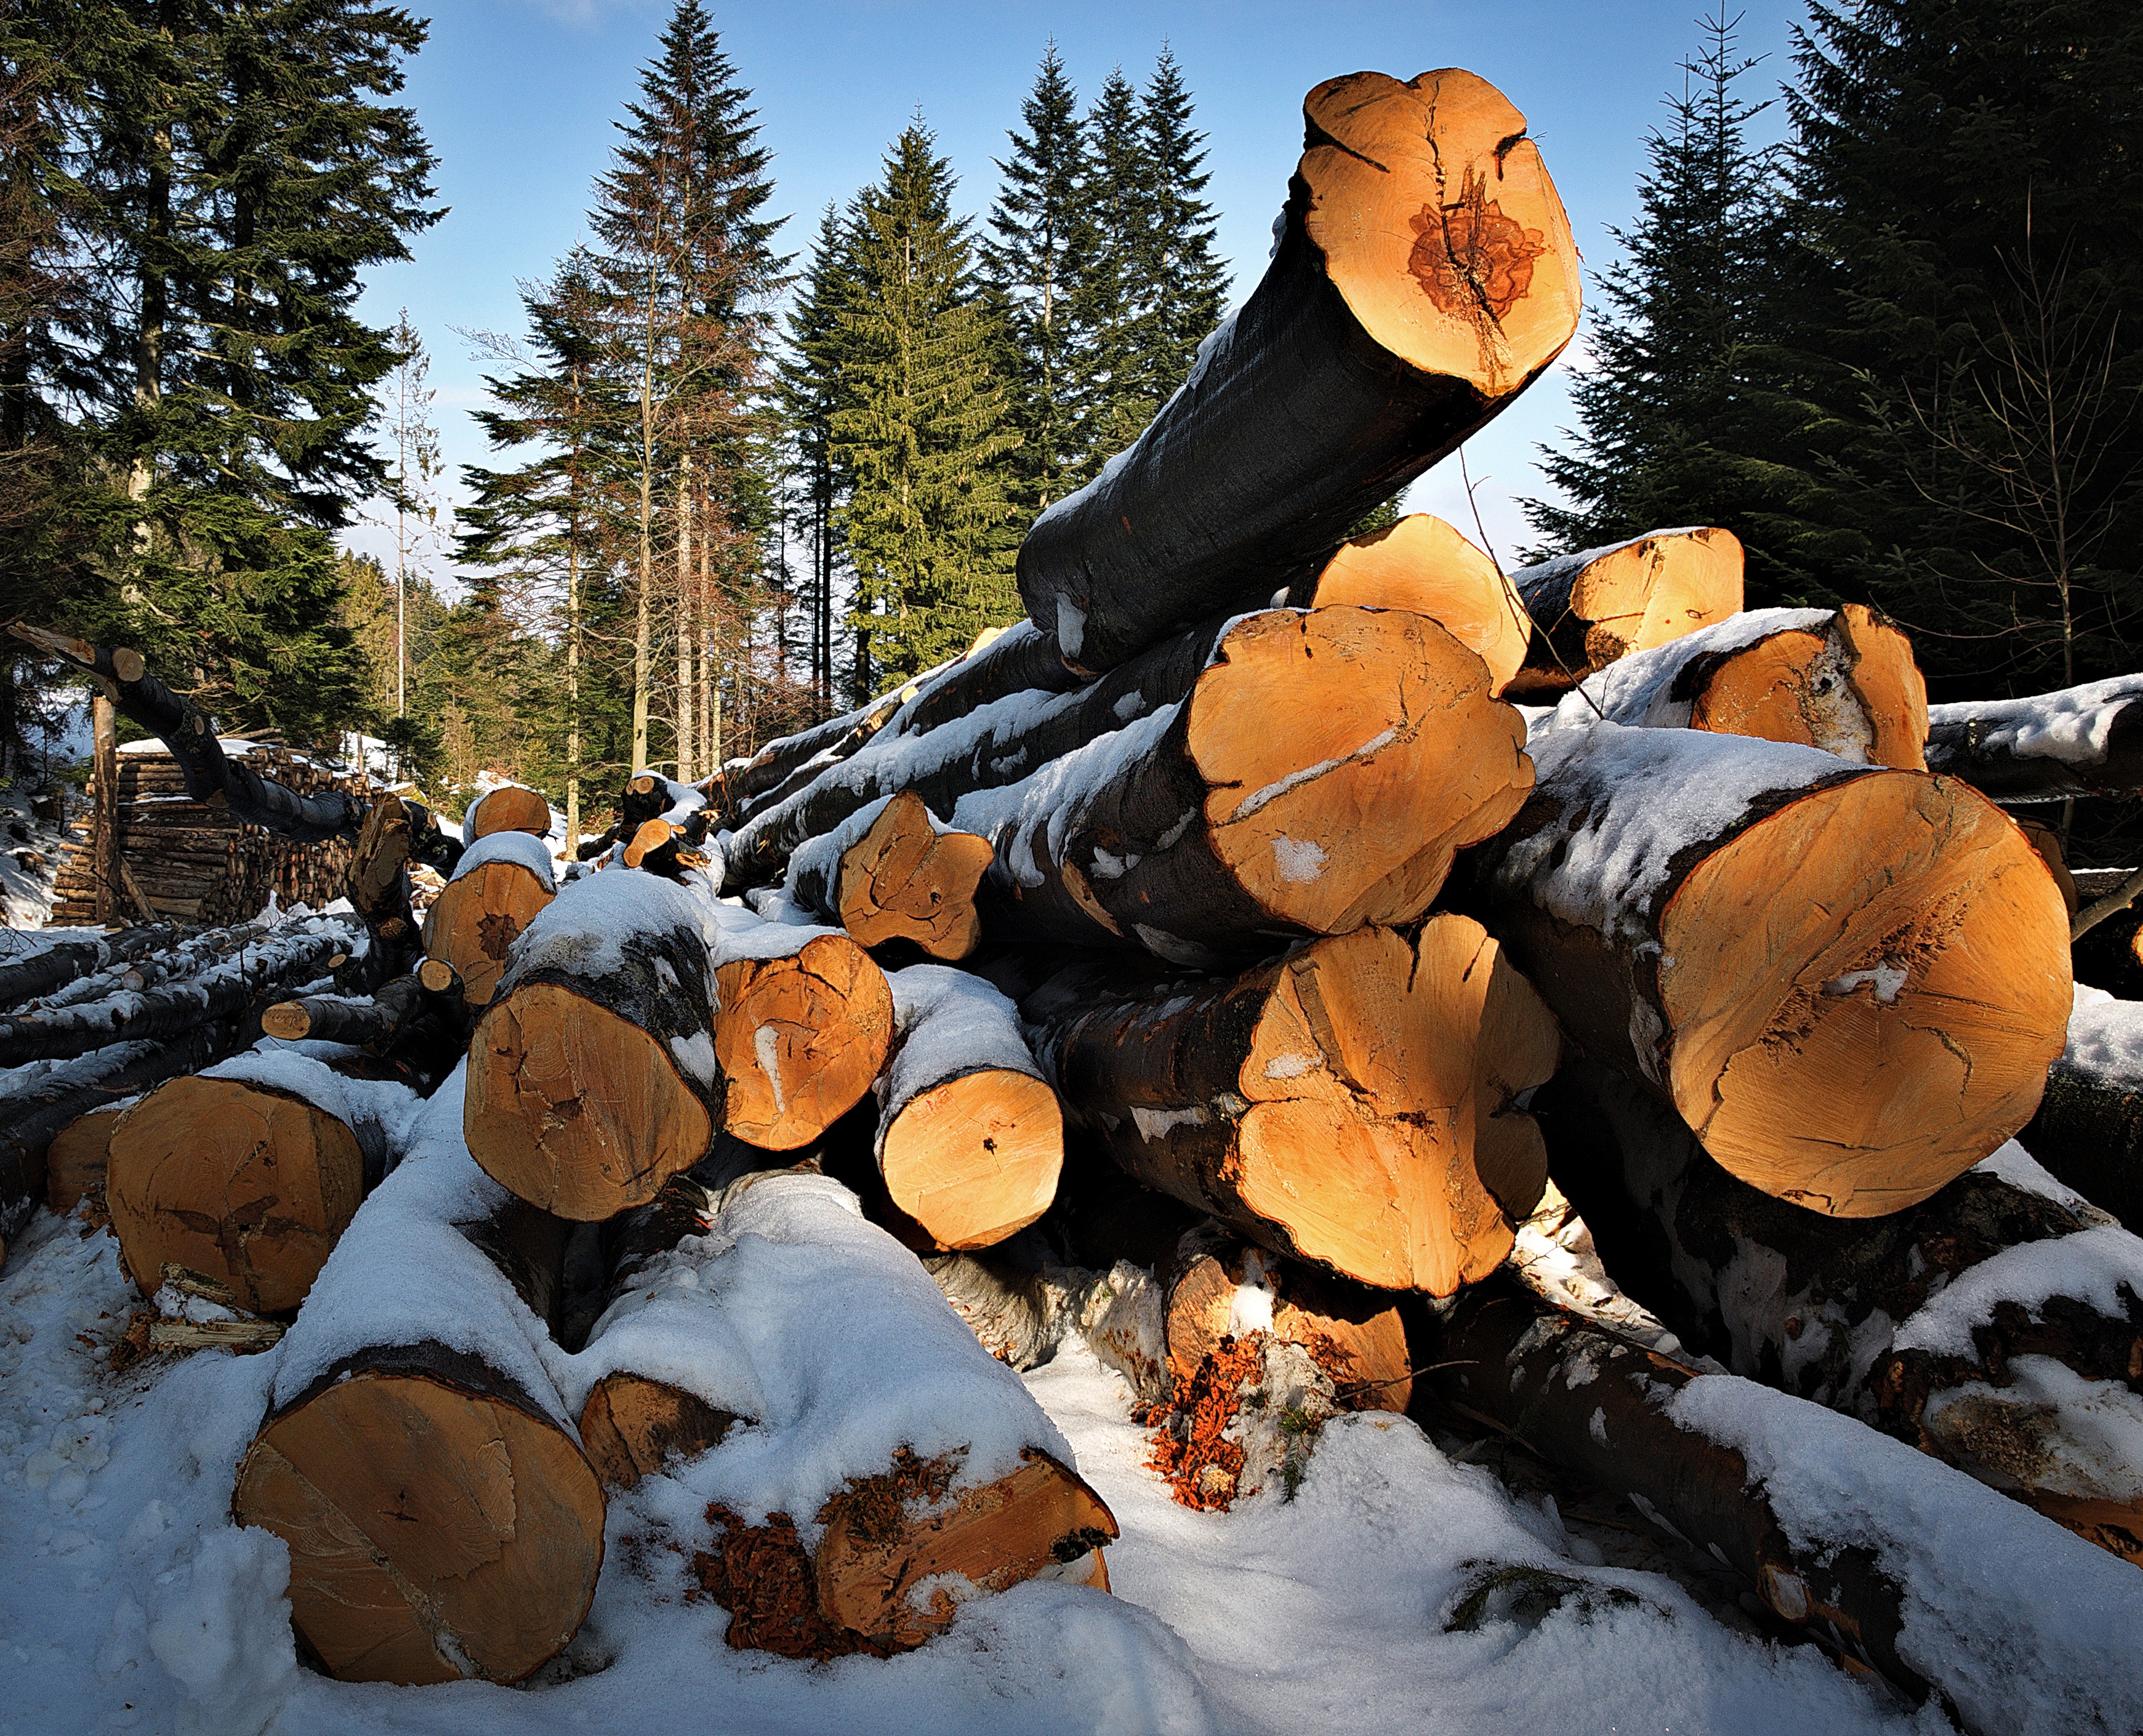
tree, snow, winter, wood, bale, leaf, autumn, season, mountains, fuel, felling, beskids, beeches, woody plant